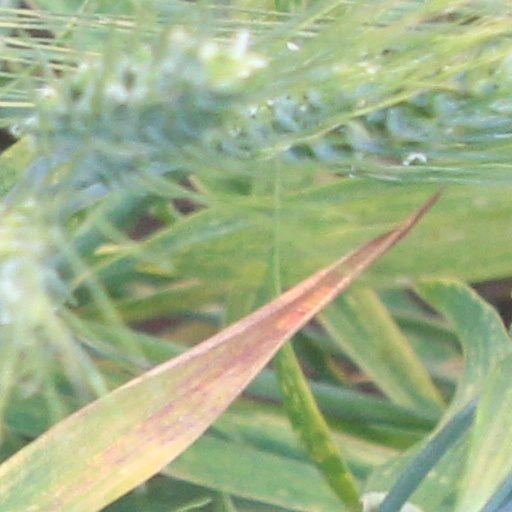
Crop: wheat